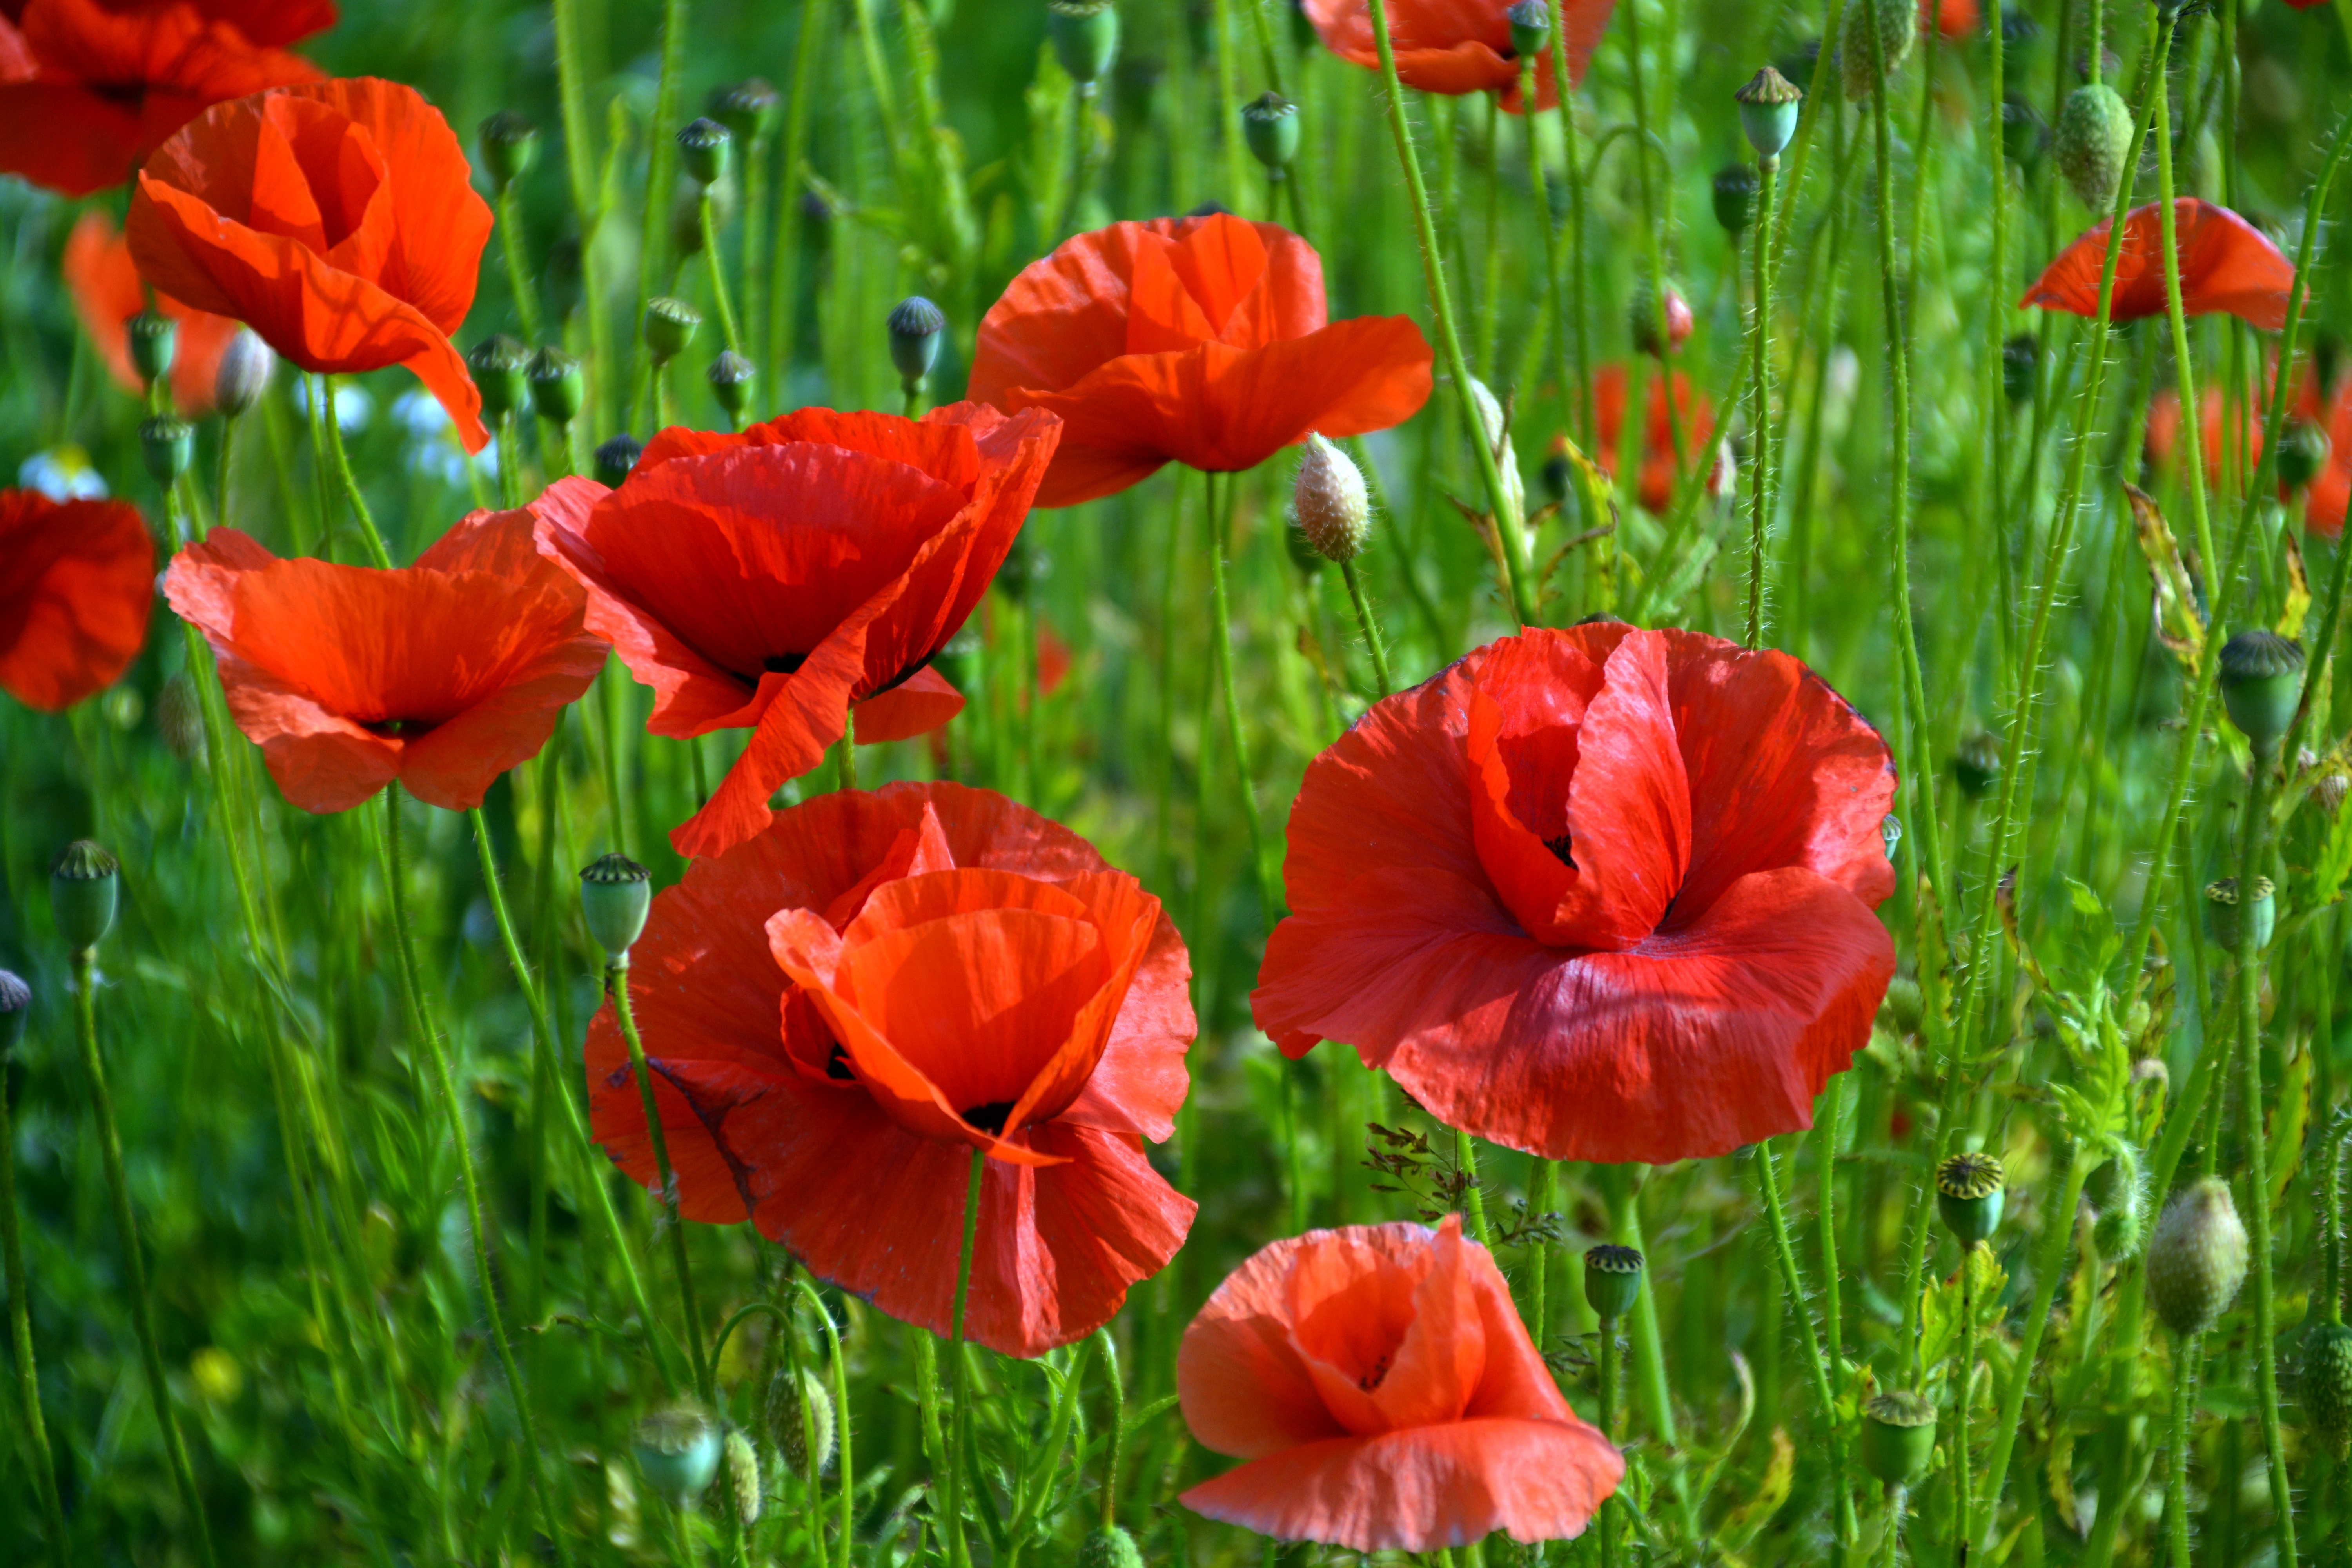
landscape, nature, blossom, plant, field, meadow, prairie, flower, petal, bloom, red, poppy flower, red poppy, poppy, coquelicot, flowering plant, mohngewaechs, field of poppies, eschscholzia californica, annual plant, land plant, poppy family